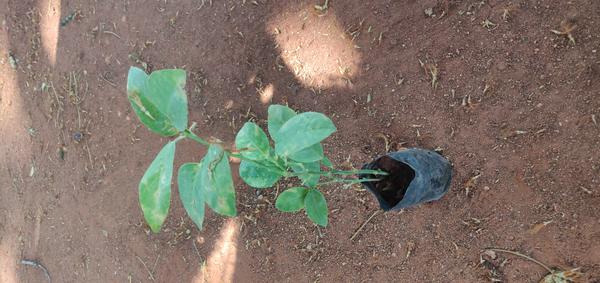
Plant: Lemon